Yanagi Sōetsu

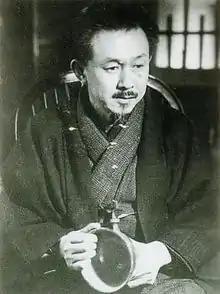
Yanagi in 1950

, also known as Yanagi Muneyoshi, was a Japanese art critic, philosopher, and founder of the "mingei" (folk craft) movement in Japan in the late 1920s and 1930s.